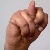
The image shows a hand gesture representing the letter 'N' in Indian Sign Language.